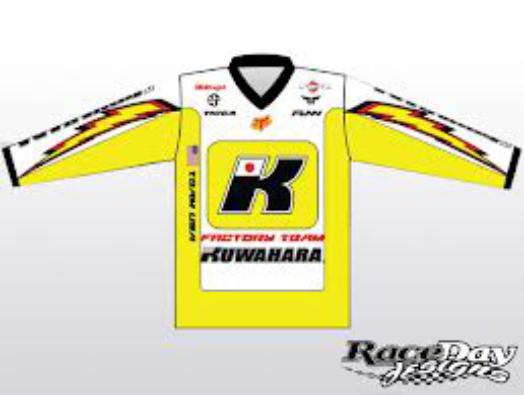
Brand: Kuwahara
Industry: Transportation